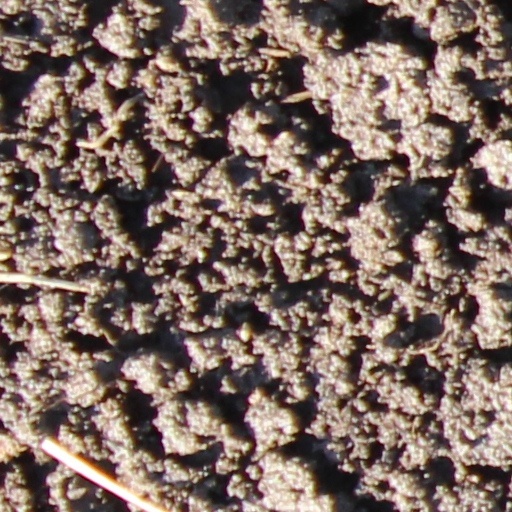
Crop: wheat